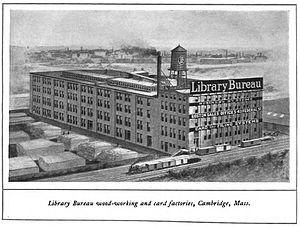
Les bâtiments de Library Bureau à Cambridge en 1909
Library Bureau est une société de mobilier et d'équipement pour bibliothèques fondée en 1876 par Melvil Dewey.